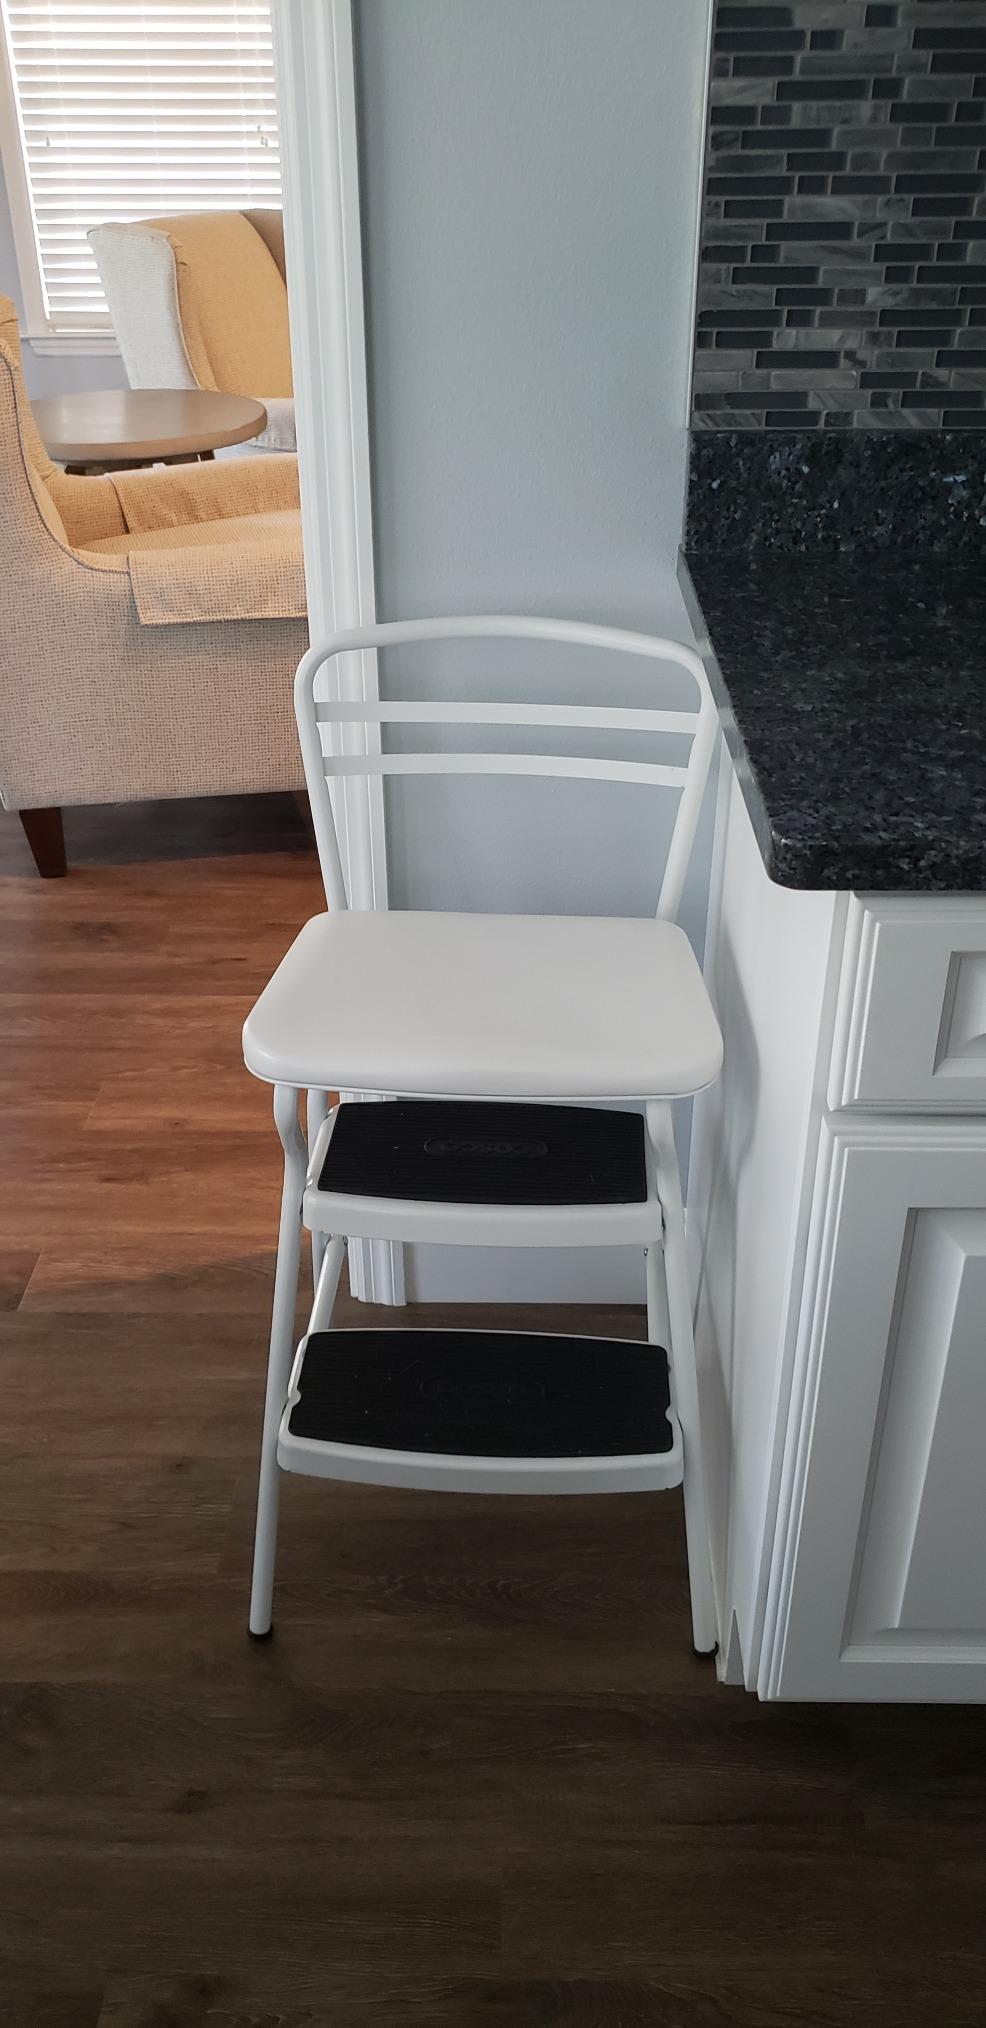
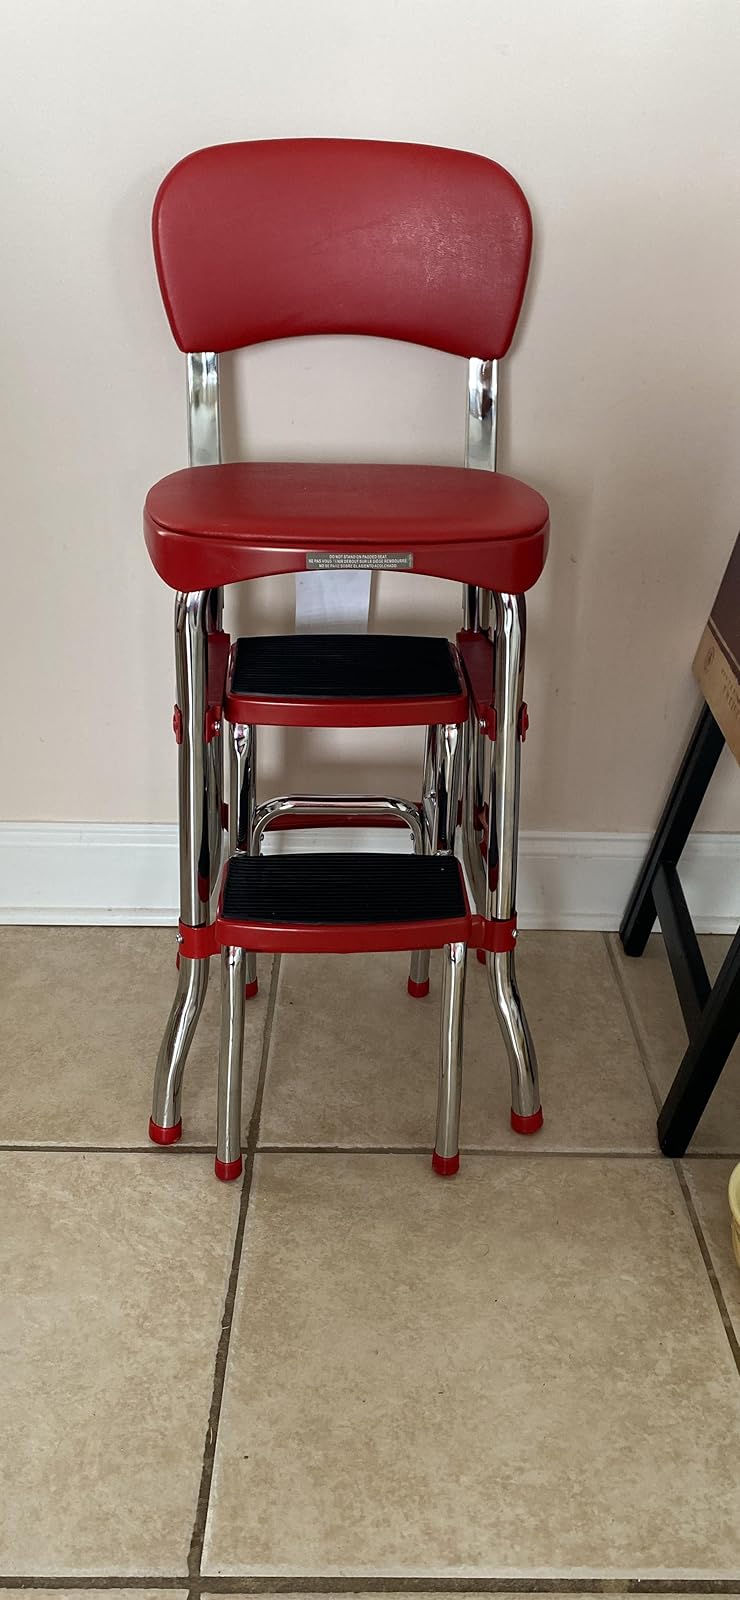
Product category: items_chair
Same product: no